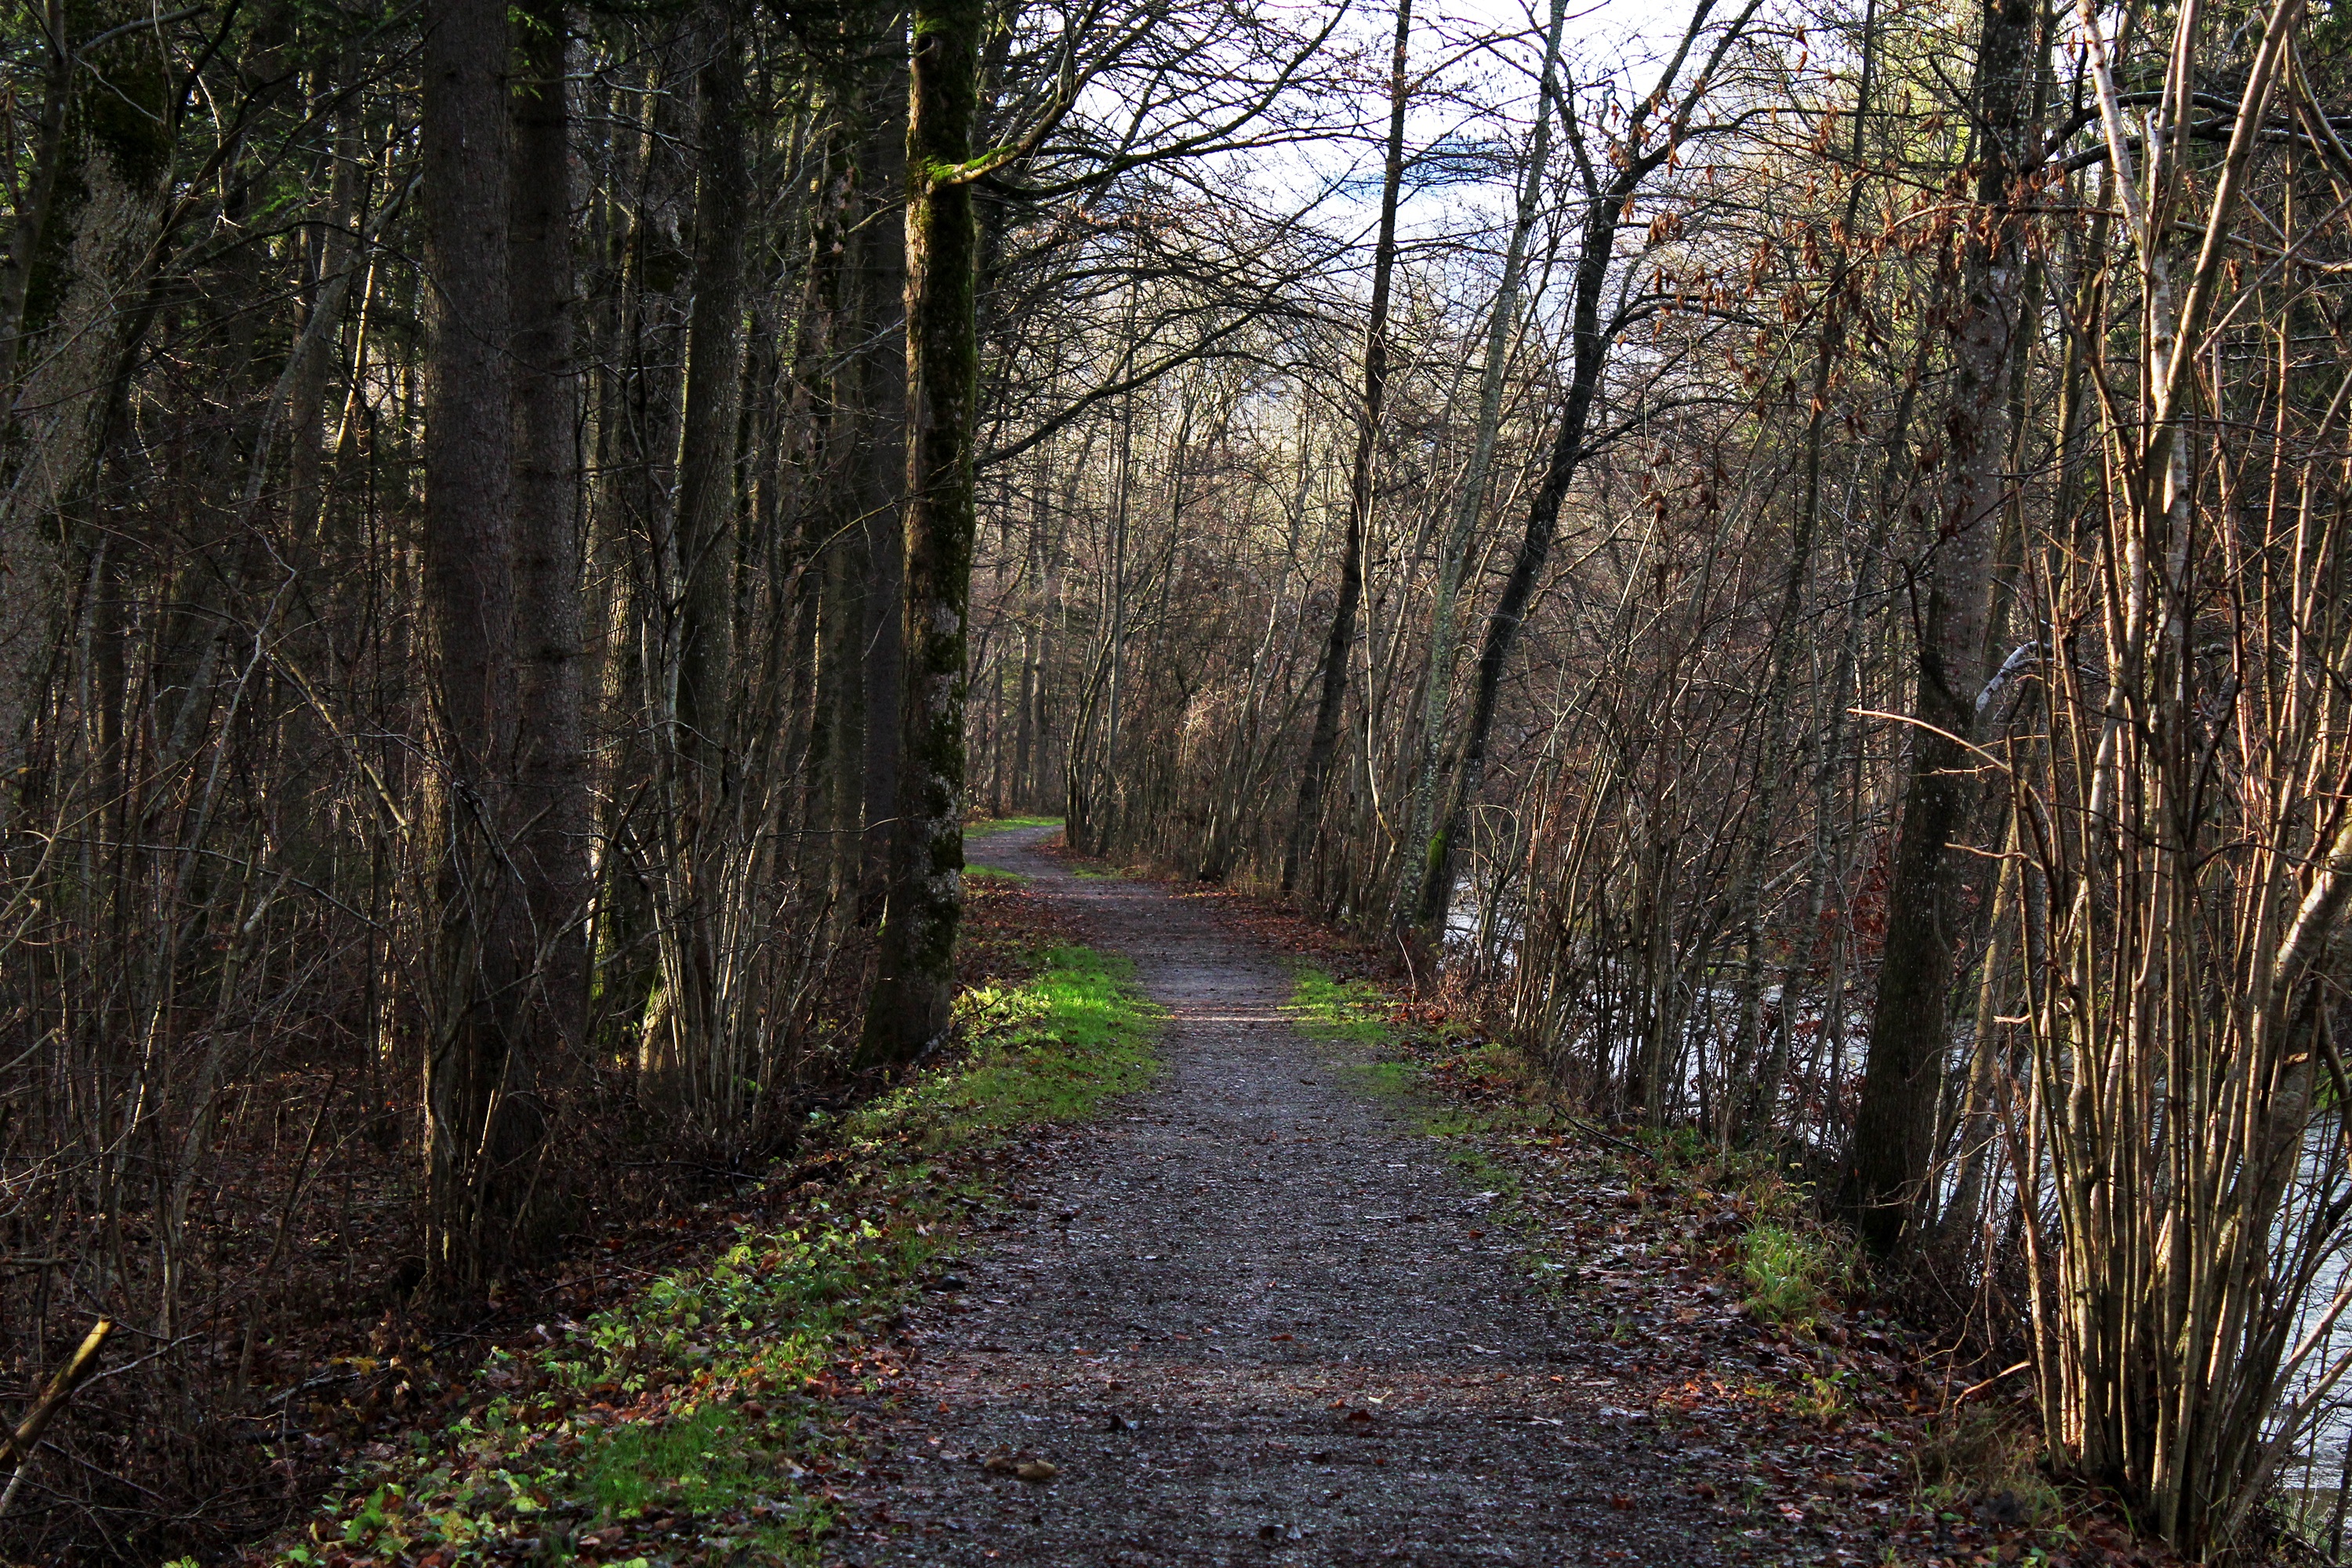
tree, nature, forest, wilderness, plant, wood, trail, sunlight, leaf, travel, europe, autumn, season, trees, deciduous, germany, bavaria, woodland, habitat, ecosystem, rural area, biome, natural environment, woody plant, temperate broadleaf and mixed forest, temperate coniferous forest